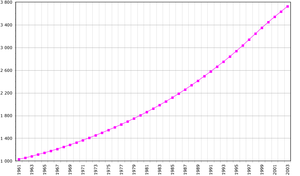
Cet article contient des statistiques sur la démographie de la république du Congo.
Le Congo, aussi appelé de manière informelle Congo-Brazzaville, en forme longue la république du Congo, est un pays d'Afrique centrale, situé de part et d'autre de l'équateur. Ses voisins sont le Gabon à l'ouest, le Cameroun au nord-nord-ouest, la République centrafricaine au nord-nord-est, la république démocratique du Congo au nord-est, au sud-est et au sud — de laquelle il est séparé, en partie, par le fleuve Congo puis l'Oubangui — et le Cabinda au sud-ouest. Le pays s’étend sur 1 500 km du nord au sud et 425 km d'est en ouest. La république du Congo est fréquemment appelée « Congo-Brazzaville » pour la distinguer de l’autre Congo, officiellement nommé « République démocratique du Congo », aussi appelé « Congo-Kinshasa ». Elle a également porté le nom de république populaire du Congo de 1969 à 1992.